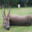
Label: deer